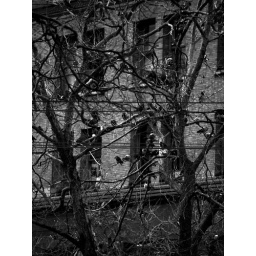
pigeons on market street in the late evening light.